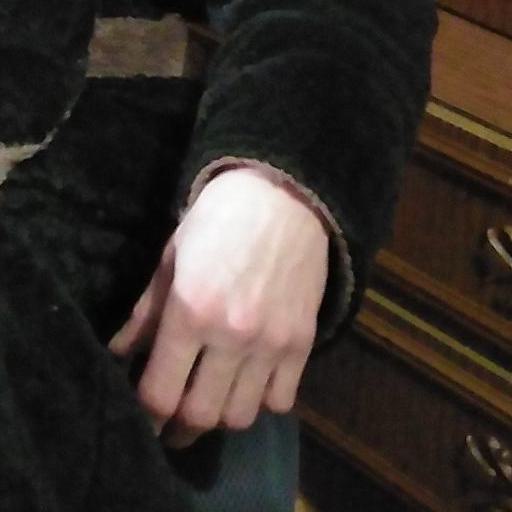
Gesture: no_gesture